Gran Turismo 7

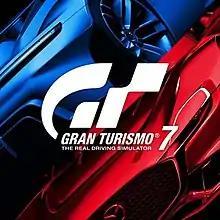
Digital cover art featuring the 2022 Porsche Vision Gran Turismo (top) and the 2020 Mazda RX-Vision GT3 Concept (bottom)

Gran Turismo 7 is a 2022 sim racing video game developed by Polyphony Digital and published by Sony Interactive Entertainment. The game is the eighth main installment and the thirteenth overall in the "Gran Turismo" series, following "Gran Turismo Sport" (2017). It was released for the PlayStation 4 and PlayStation 5. "Gran Turismo 7" features virtual reality (VR) support with PlayStation VR2 through a free in-game update.